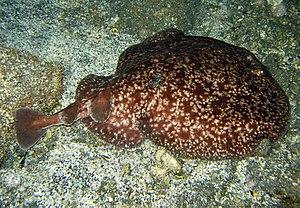
Une torpille à points noirs (Torpedo fuscomaculata) à la Réunion.
L'île de La Réunion est un département d'outre-mer français situé dans le sud-ouest de l'océan Indien.
Torpedo est un genre de poissons de l'ordre des Torpediniformes qui comprend environ 22 espèces. Ce sont des poissons cartilagineux vivant près du sol, et qui ont la capacité de produire de l'électricité comme moyen de défense ou de prédation.